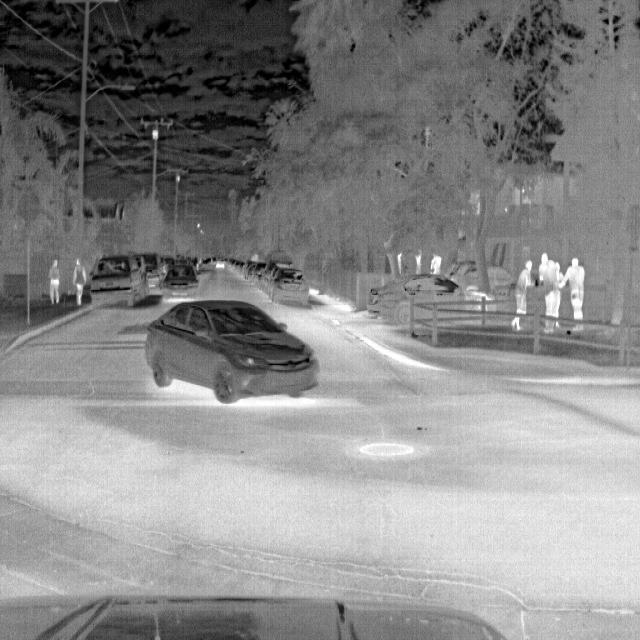
Detected objects:
label: person
label: person
label: person
label: person
label: person
label: person